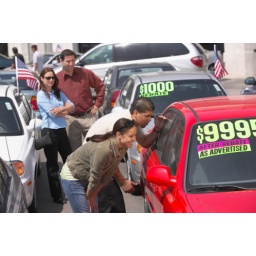
Couple in car lot watching son and daughter (17-19) looking at car